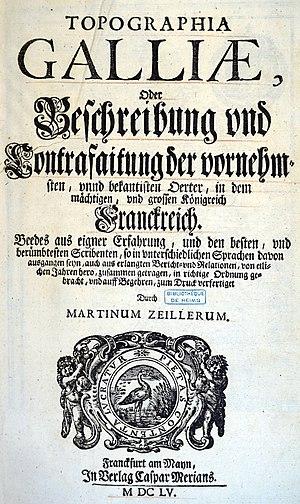
détail du livre topographia Galiae.
Topographia Galliae, édité entre 1655 et 1661 est un livre écrit en allemand illustré de nombreuses planches qui décrit la France d'Ancien régime. Il est édité par Kaspar Merian et l'auteur est Martin Zeiller à Francfort.